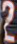
Number: 2